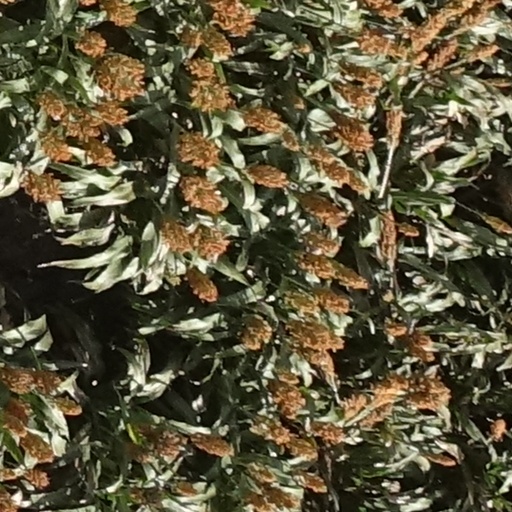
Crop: sorghum